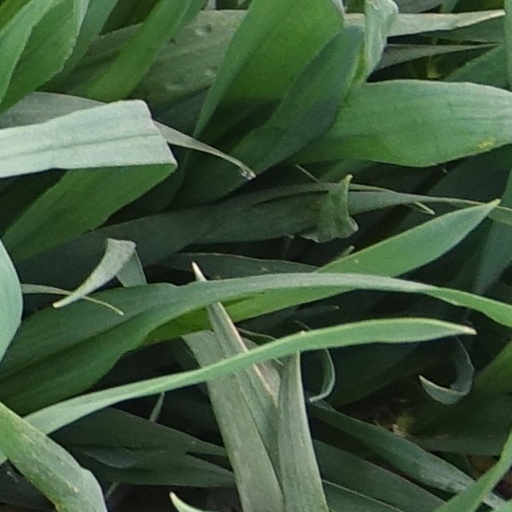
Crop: wheat